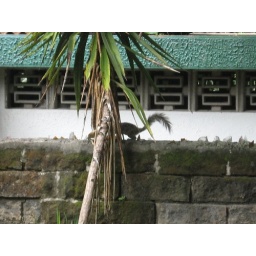
Visited a water park by the lake which was partly flooded.